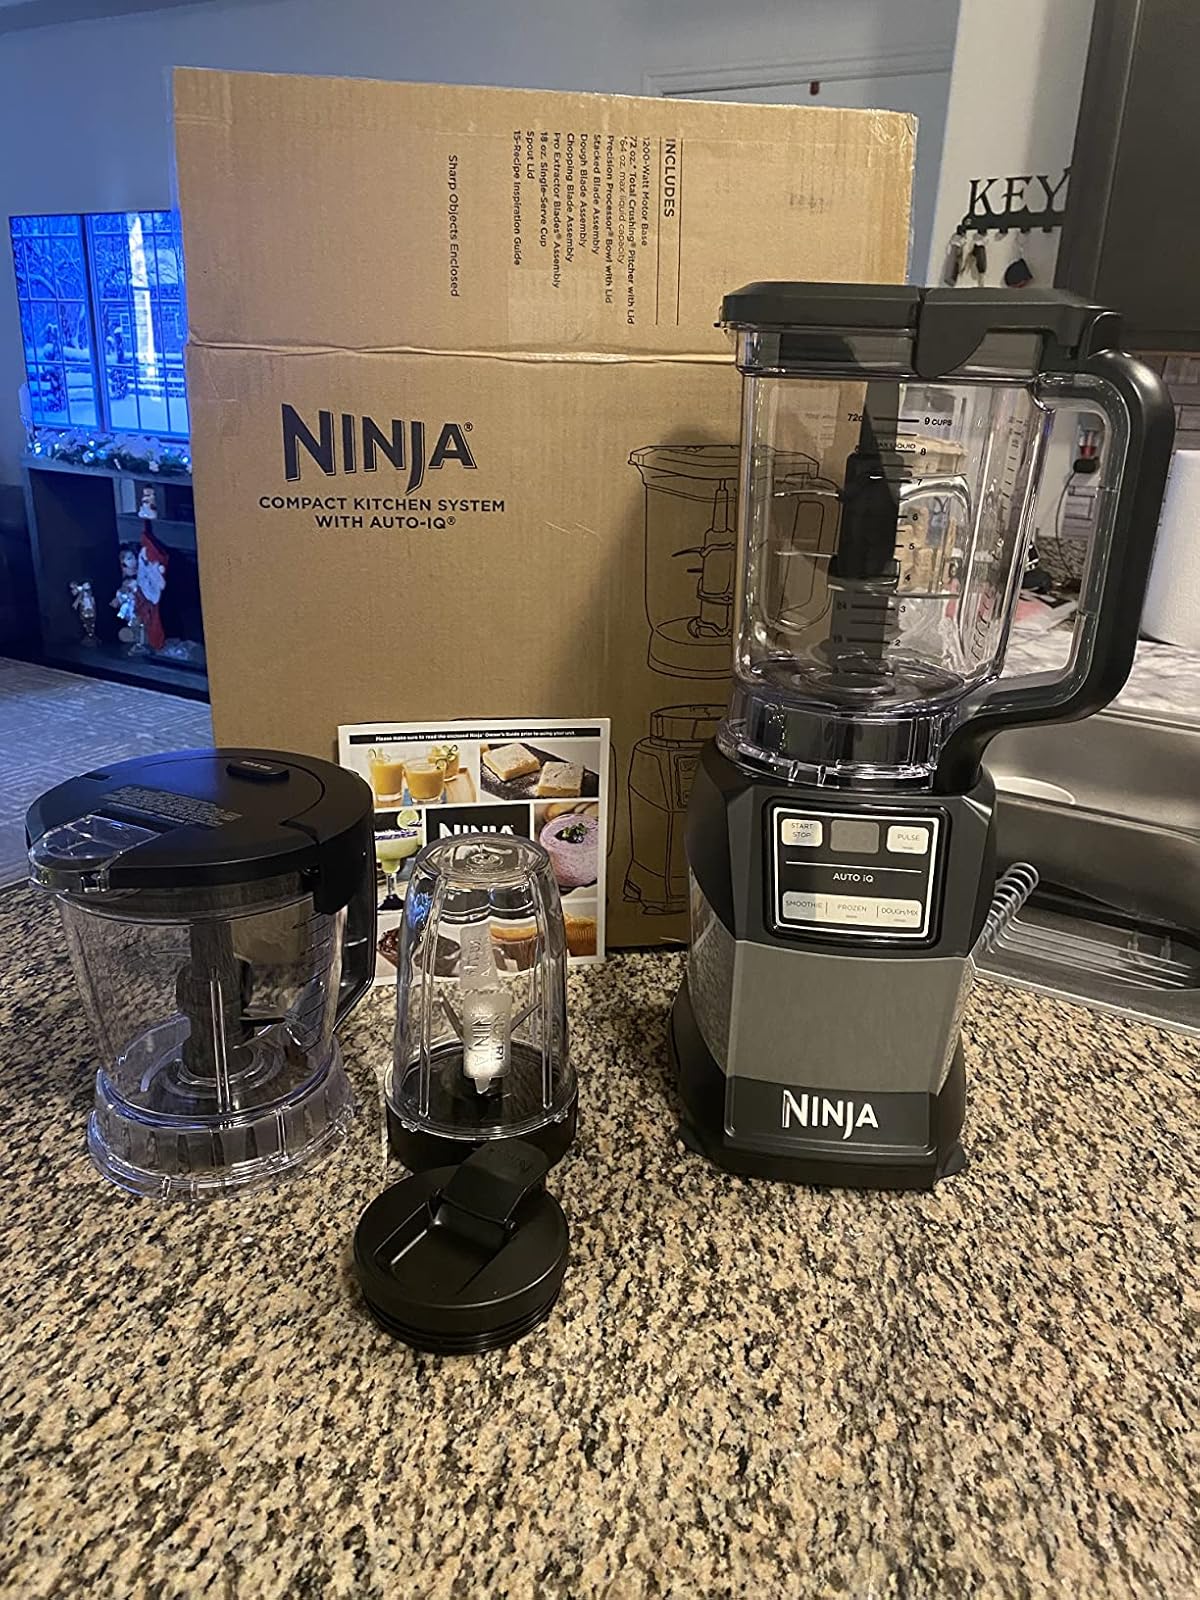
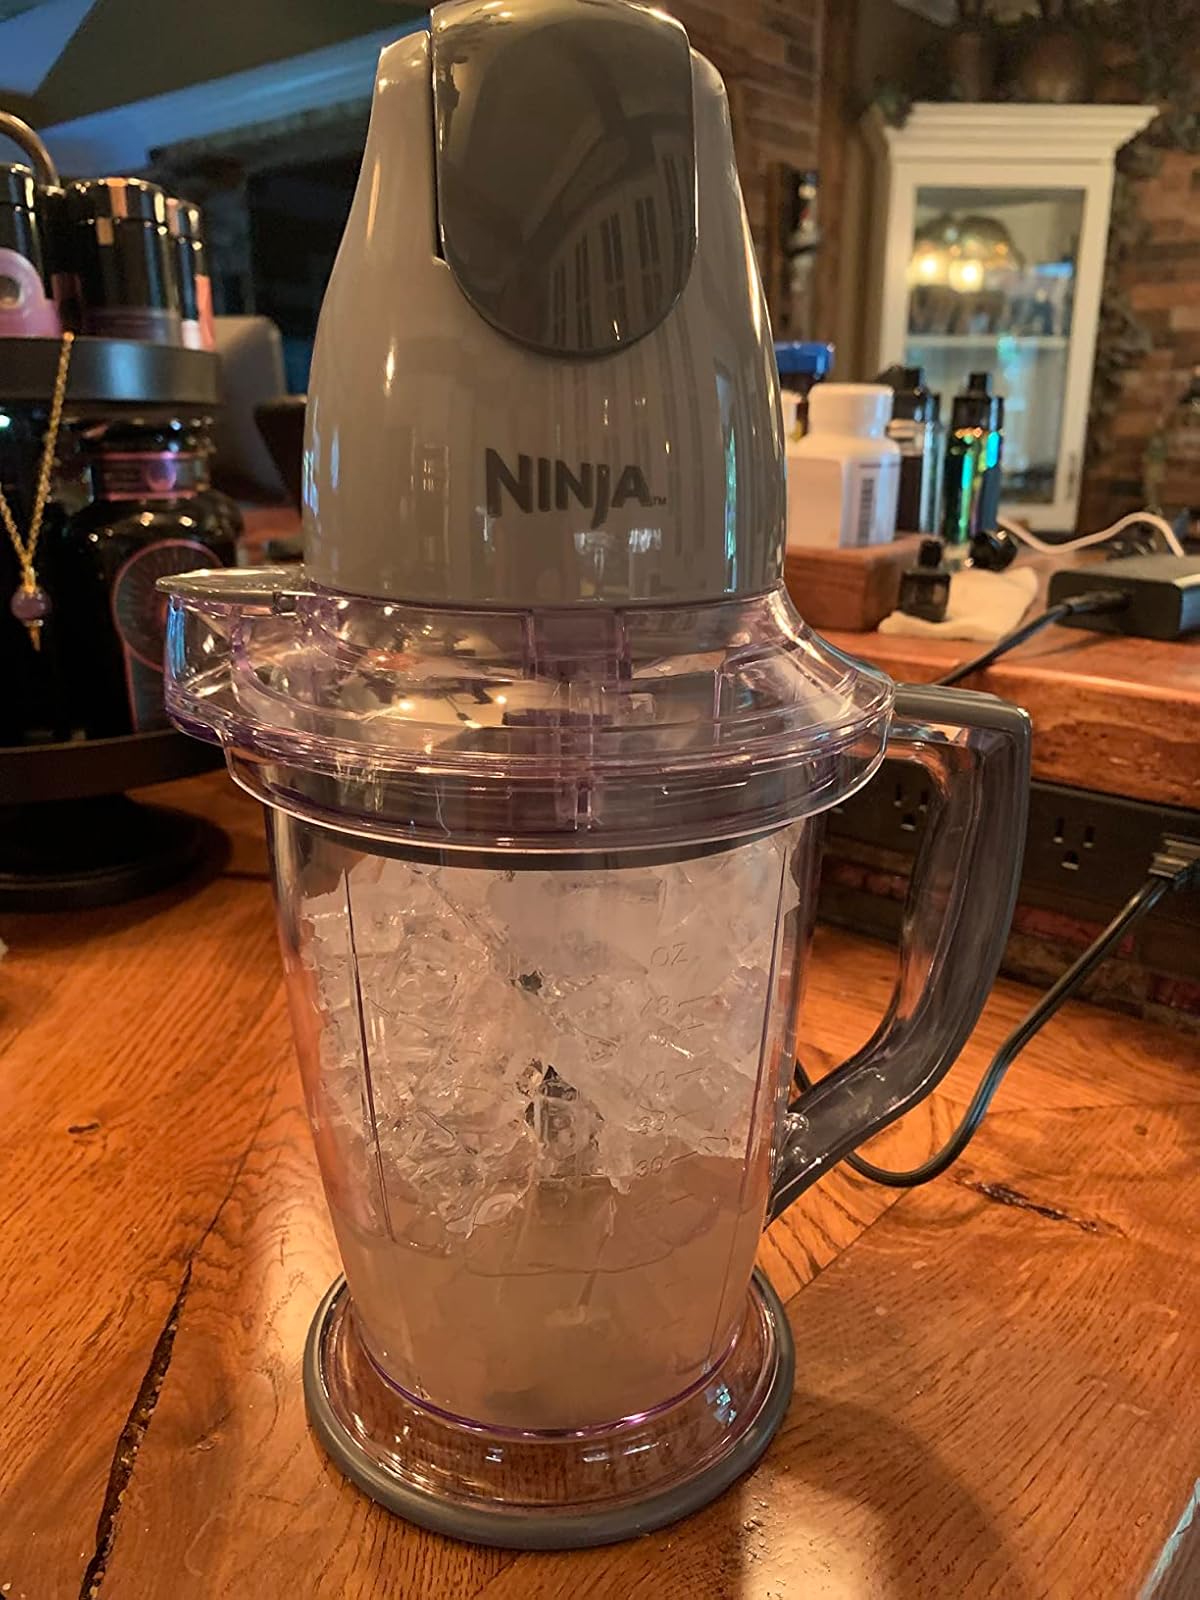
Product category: items_blender
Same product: no